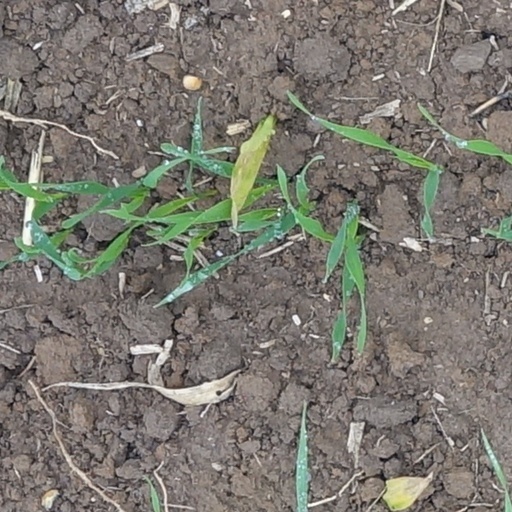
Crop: wheat